Godfrey Sykes

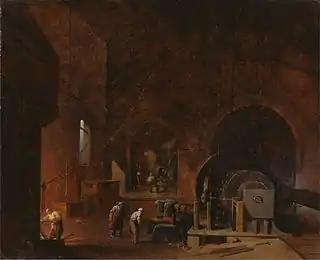
"Interior of an ironworks" (1850)

After an apprenticeship to the Sheffield engraver James Bell, he trained at the Sheffield School of Art from 1843 and taught there from 1857 becoming the assistant headmaster. While at Sheffield he at first painted pictures of rolling-mills, smiths' shops, and similar subjects. In the early 1850s, he met Alfred Stevens, who had moved to Sheffield in 1850 to become chief designer at the ironfounders Henry E Hoole & Co. Sykes was greatly influenced by Stevens's work in the Renaissance Revival manner, and for a period worked at Hoole's under Stevens. He executed such decorative works as a frieze for the Mechanics Institute in 1853 and a ceiling for the news room for "The Telegraphic" in 1856.